Dalry, North Ayrshire

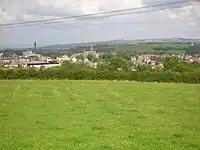
Dalry from Lynncraigs Hill.

The interior was about in diameter, the floor had been leveled, then covered with yellow clay over which a pavement of rough slabs and river pebbles had been laid. On the pavement was an accumulation of deposits, in some places deep, in and on which the relics were found... coins, stone objects, a glass bead, 1st- or 2nd-century Samian bowl fragments, burnt bones and iron objects. A sandstone cauldron was found near the centre of the interior, close by was a fireplace of slabs set on edge; this, he states, was possibly used to heat the water in the cauldron. An irregular lump of sandstone was also found, bearing two chiseled cup marks one on each side, almost opposite each other. During his excavations he found four silver Roman coins, all denarii, two of Antoninus Pius and one each of Vespasian and Hadrian, all of which came from parts of an upper black layer of occupation. Smith's collection of this material was donated to the National Museum of Antiquities of Scotland in 1981.